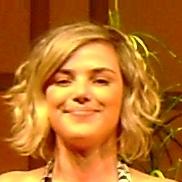
Age: 29